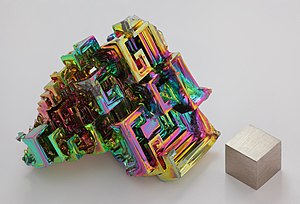
Bismuth
Bismuth er et grundstof i det periodiske system, som har symbolet Bi og atomnummeret 83. Der findes 33 forskellige isotoper af bismuth, alle radioaktive.